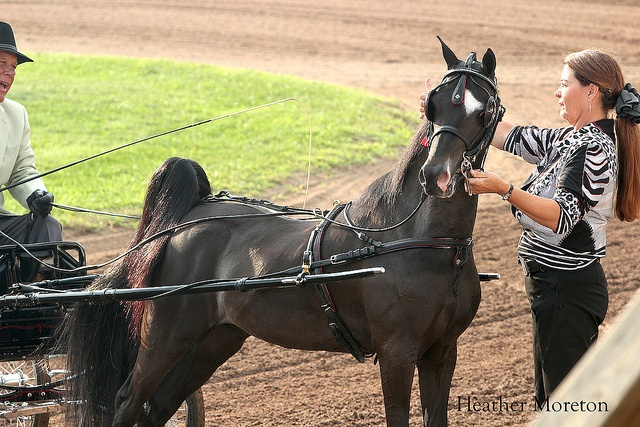
A woman grooms a black horse behind which a man sits.
A horse being handled by a woman, on a dirt track.
a woman pets a horse attached to a cart
A woman standing in front of a horse in the dirt.
The woman is fixing the horses harness on the track.